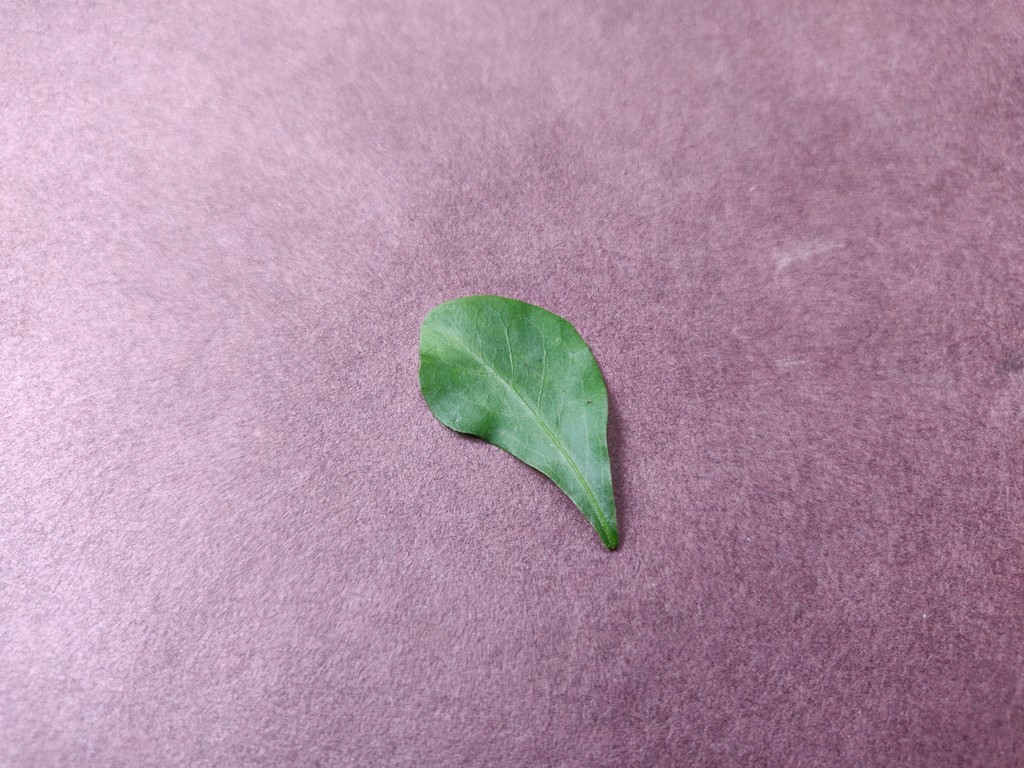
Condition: Healthy
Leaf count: single
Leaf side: front